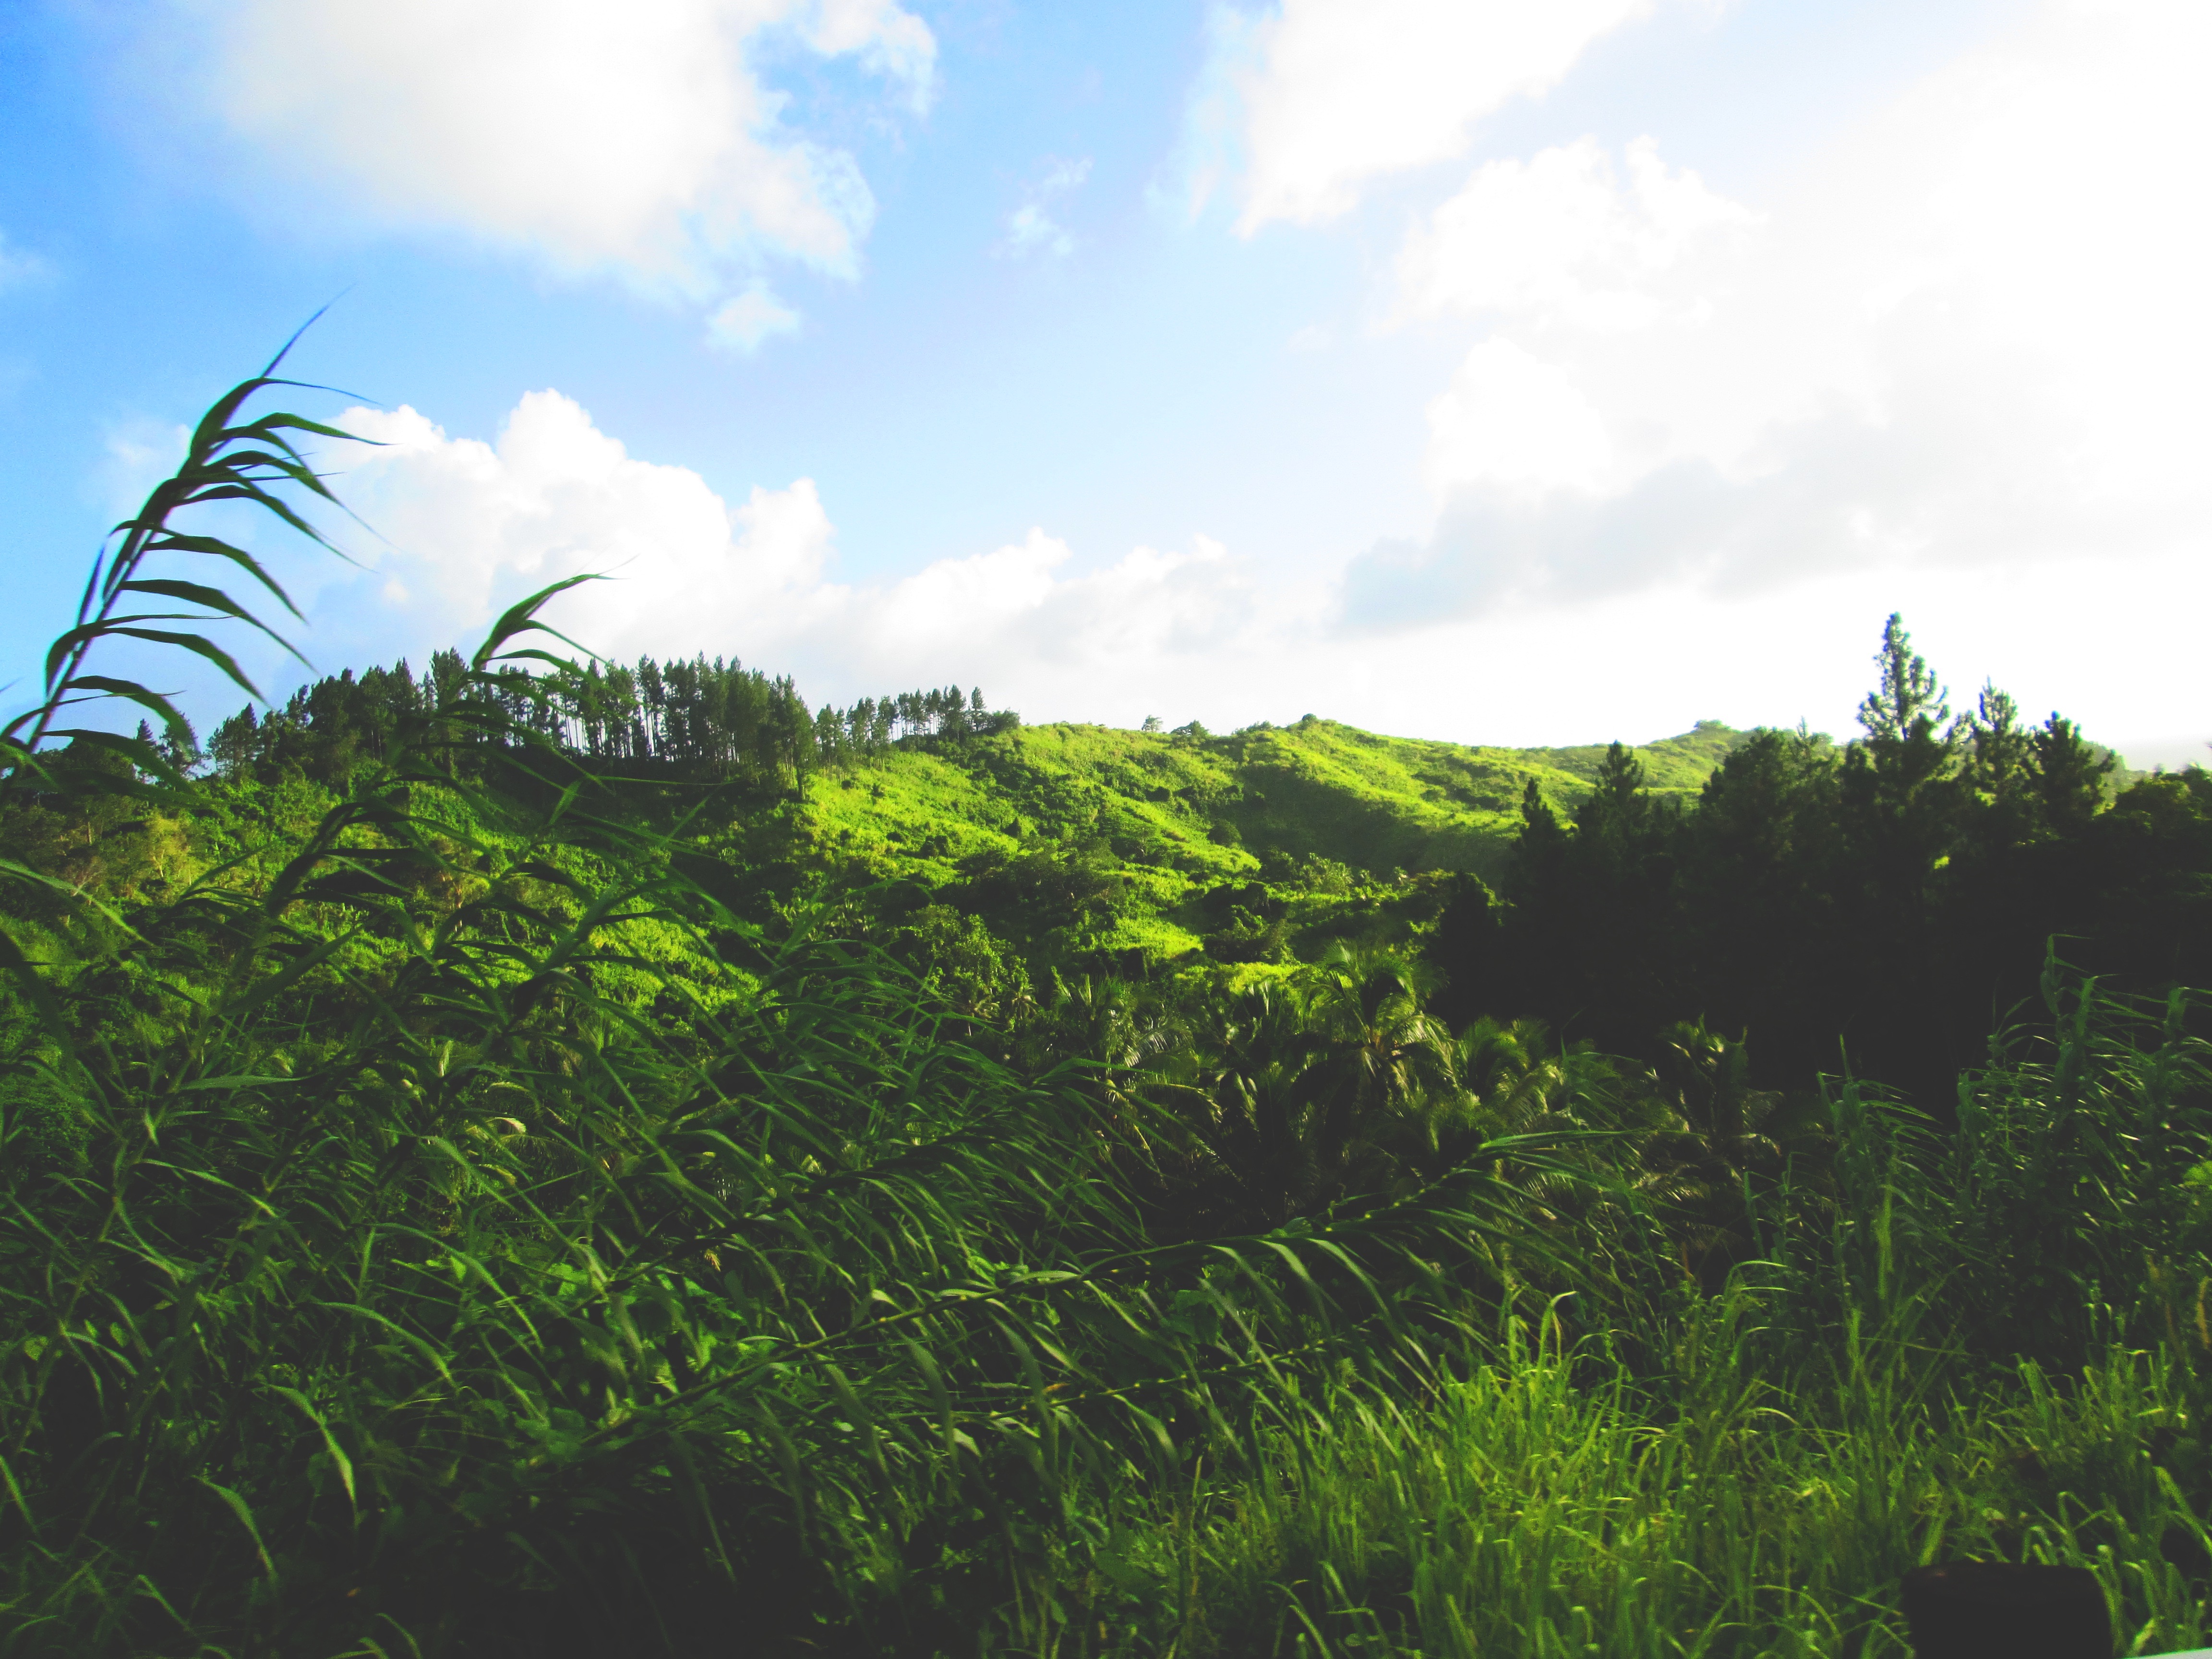
tree, nature, forest, grass, sky, field, meadow, sunlight, leaf, hill, flower, green, jungle, soil, agriculture, terrain, flora, grassland, vegetation, rainforest, plantation, habitat, tropics, ecosystem, rural area, paddy field, natural environment, grass family, arecales